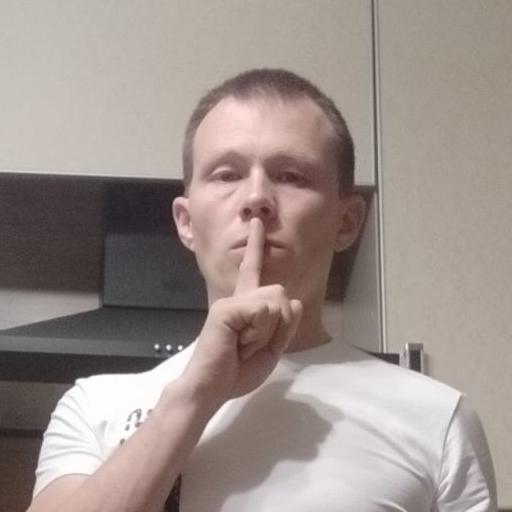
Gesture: mute